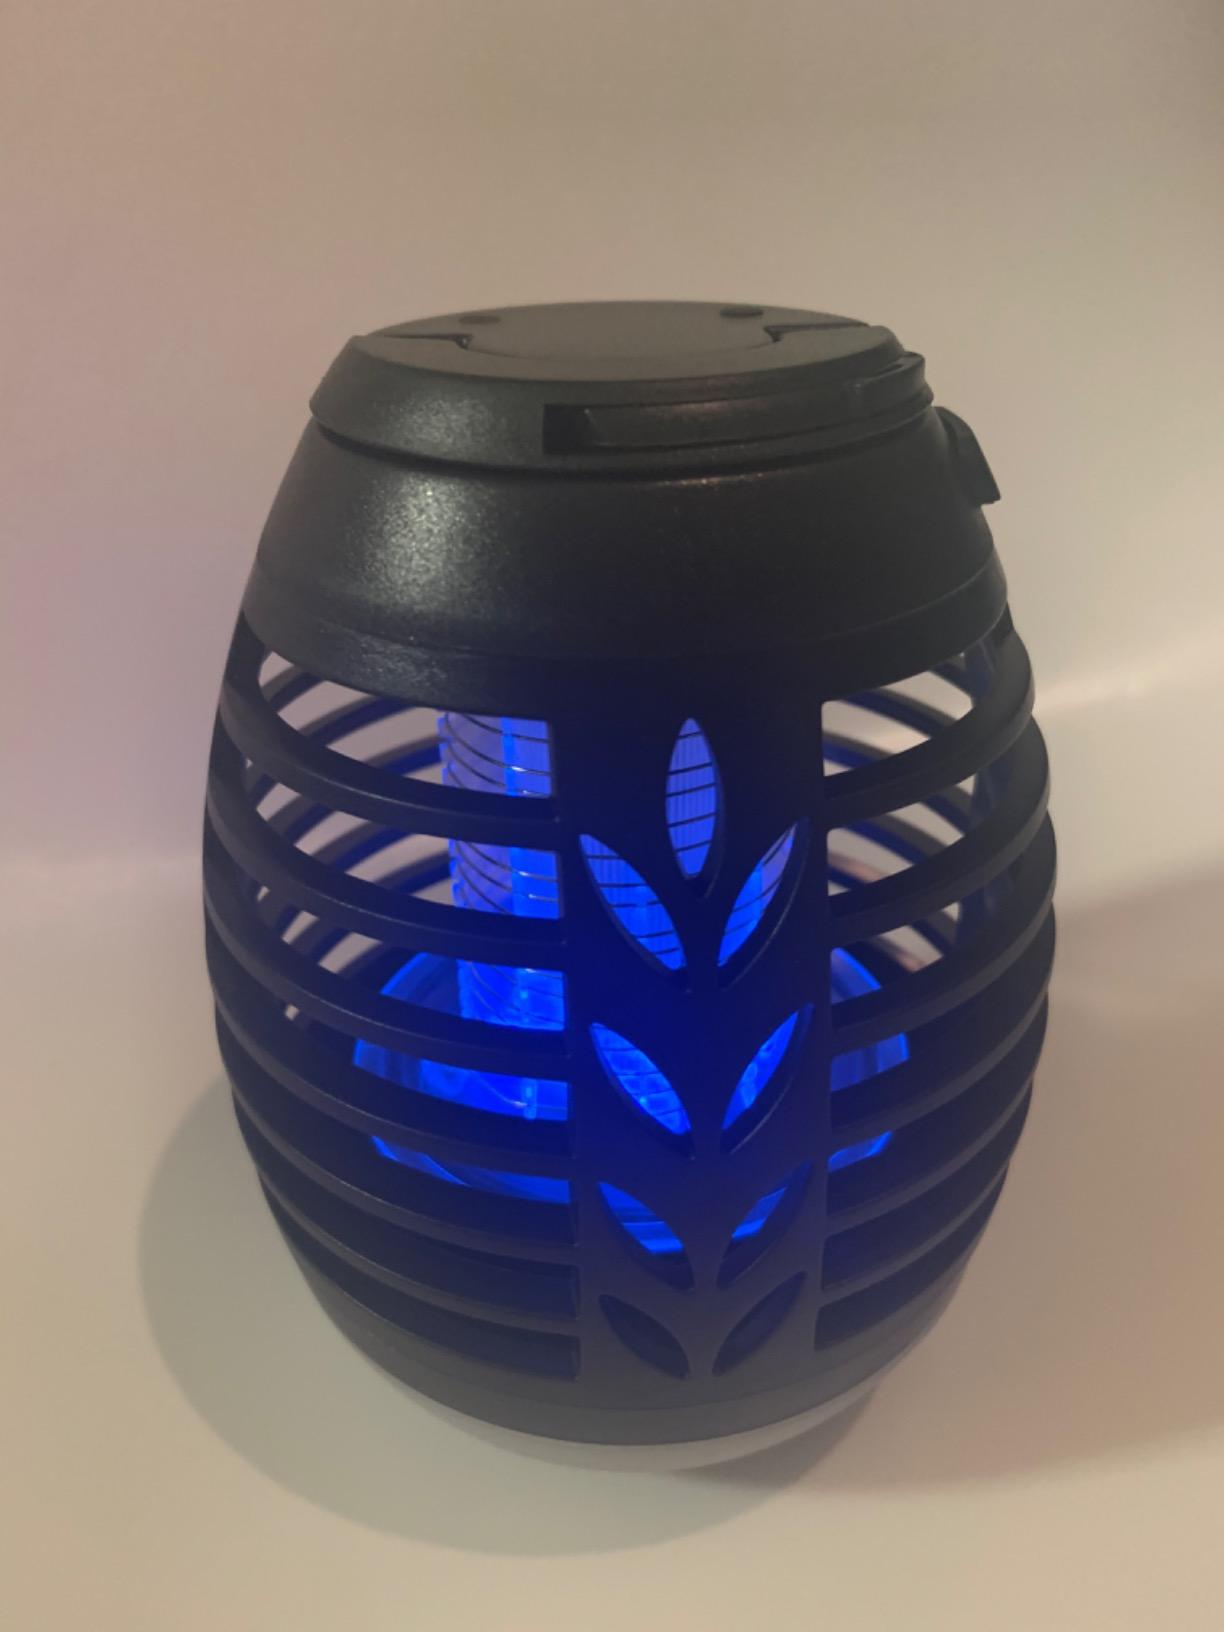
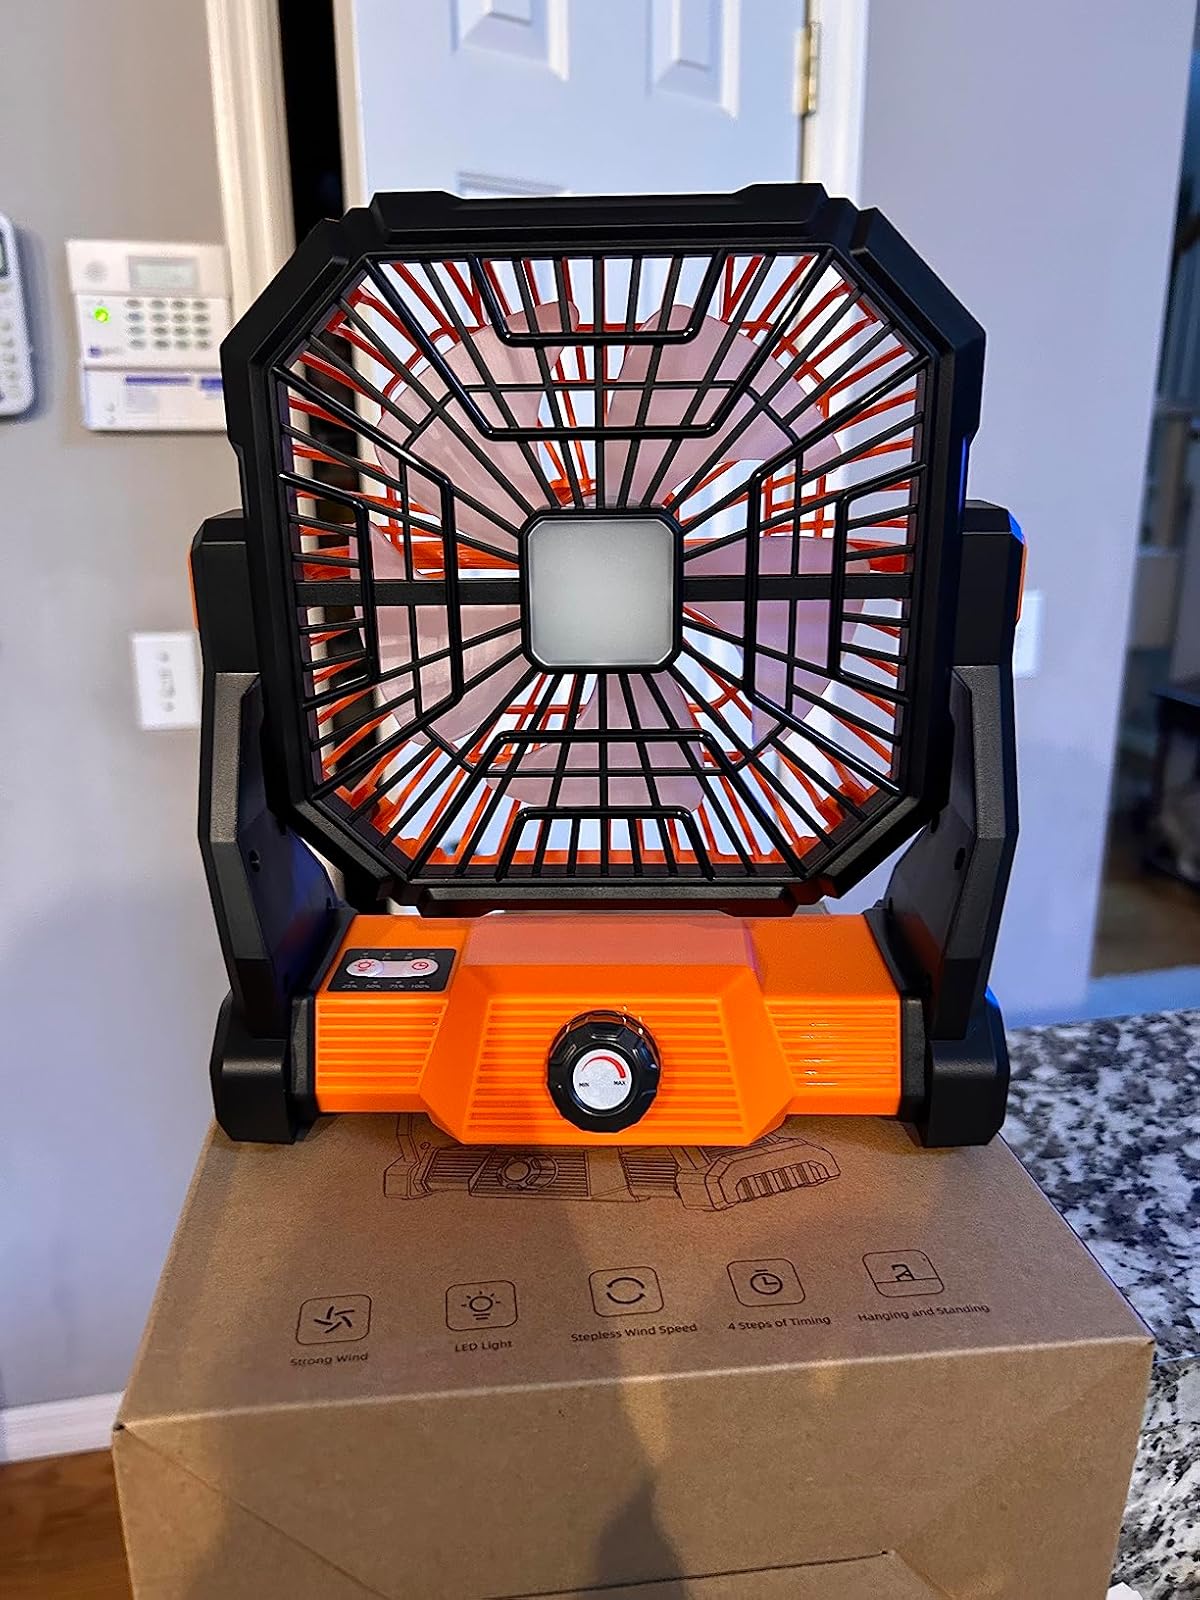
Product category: lantern
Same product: no